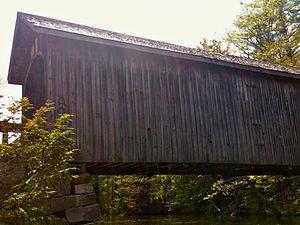
Cet article contient une liste des ponts couverts de l'état du Maine, aux États-Unis.